John Duns (minister)

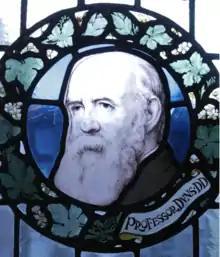
Stained glass to Rev Prof John Duns in Scottish National Portrait Gallery

John Duns FRSE (1820–1909) was Professor of Natural Science at New College, Edinburgh. He was a prolific author on scientific and religious topics.